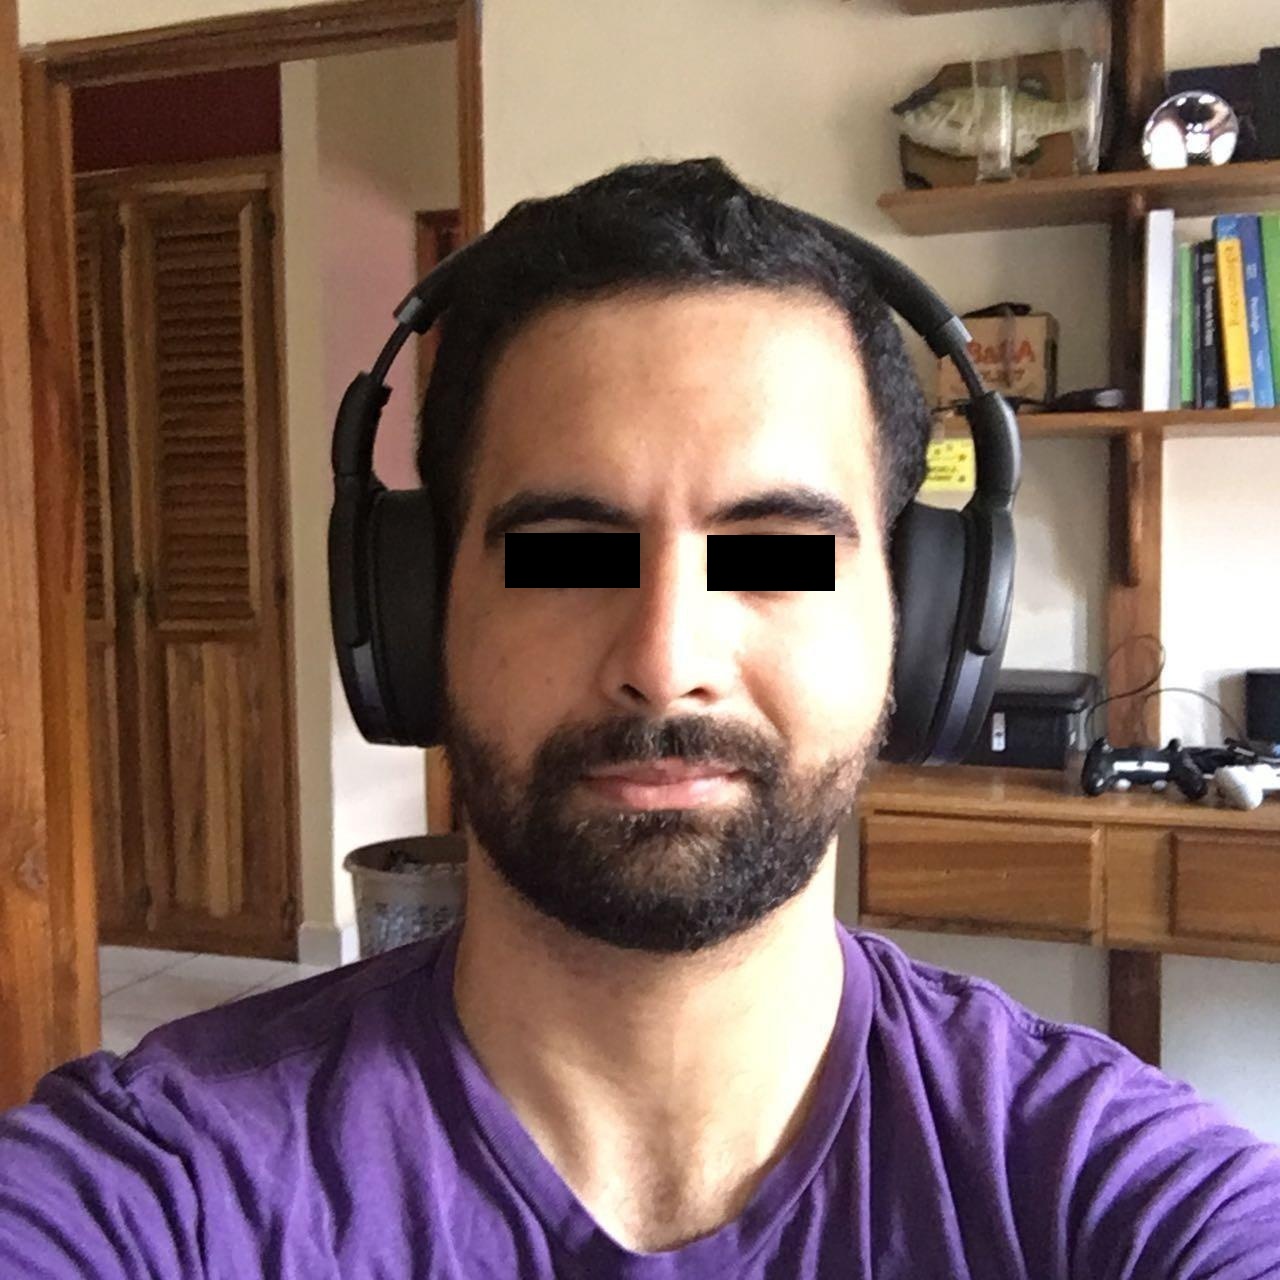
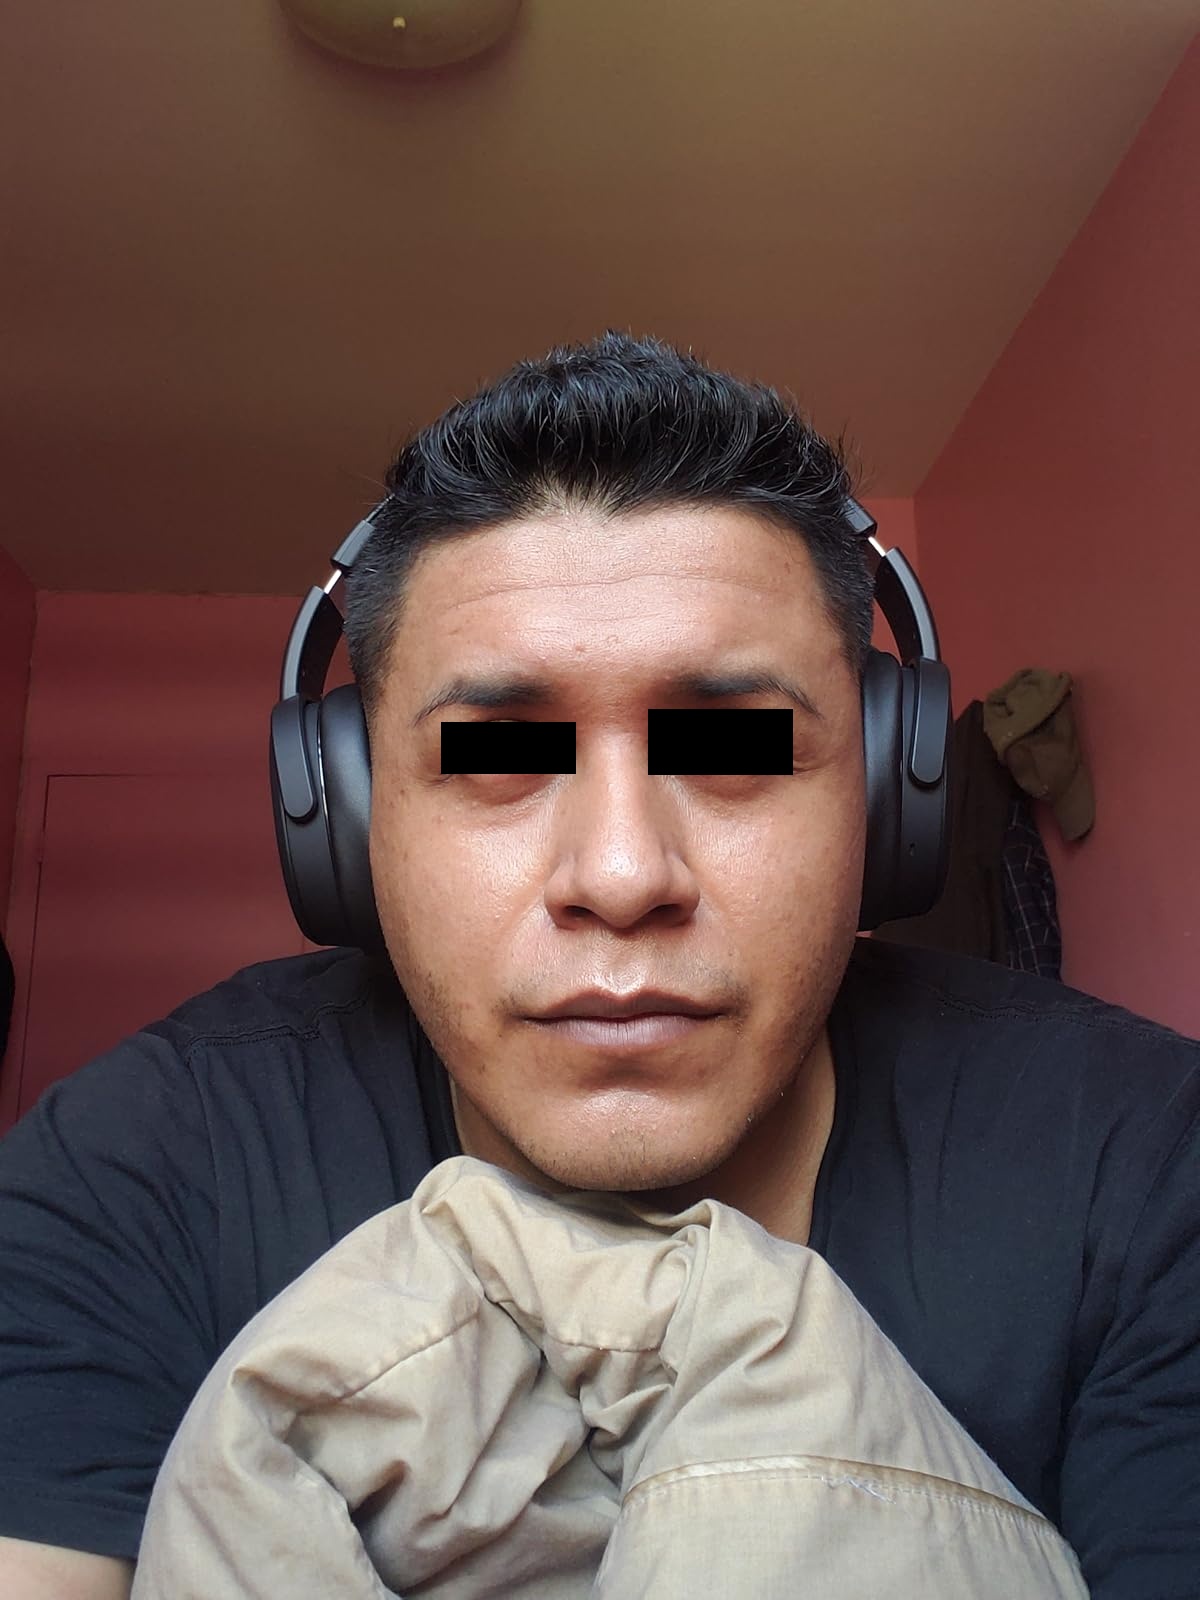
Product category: headphones
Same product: no